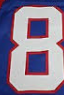
Number: 8